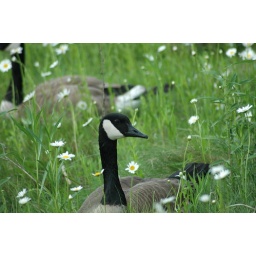
Laying in a bed of flowers